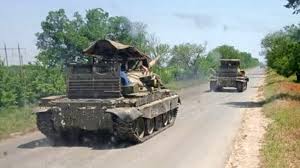
Label: T-62